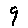
Label: 9